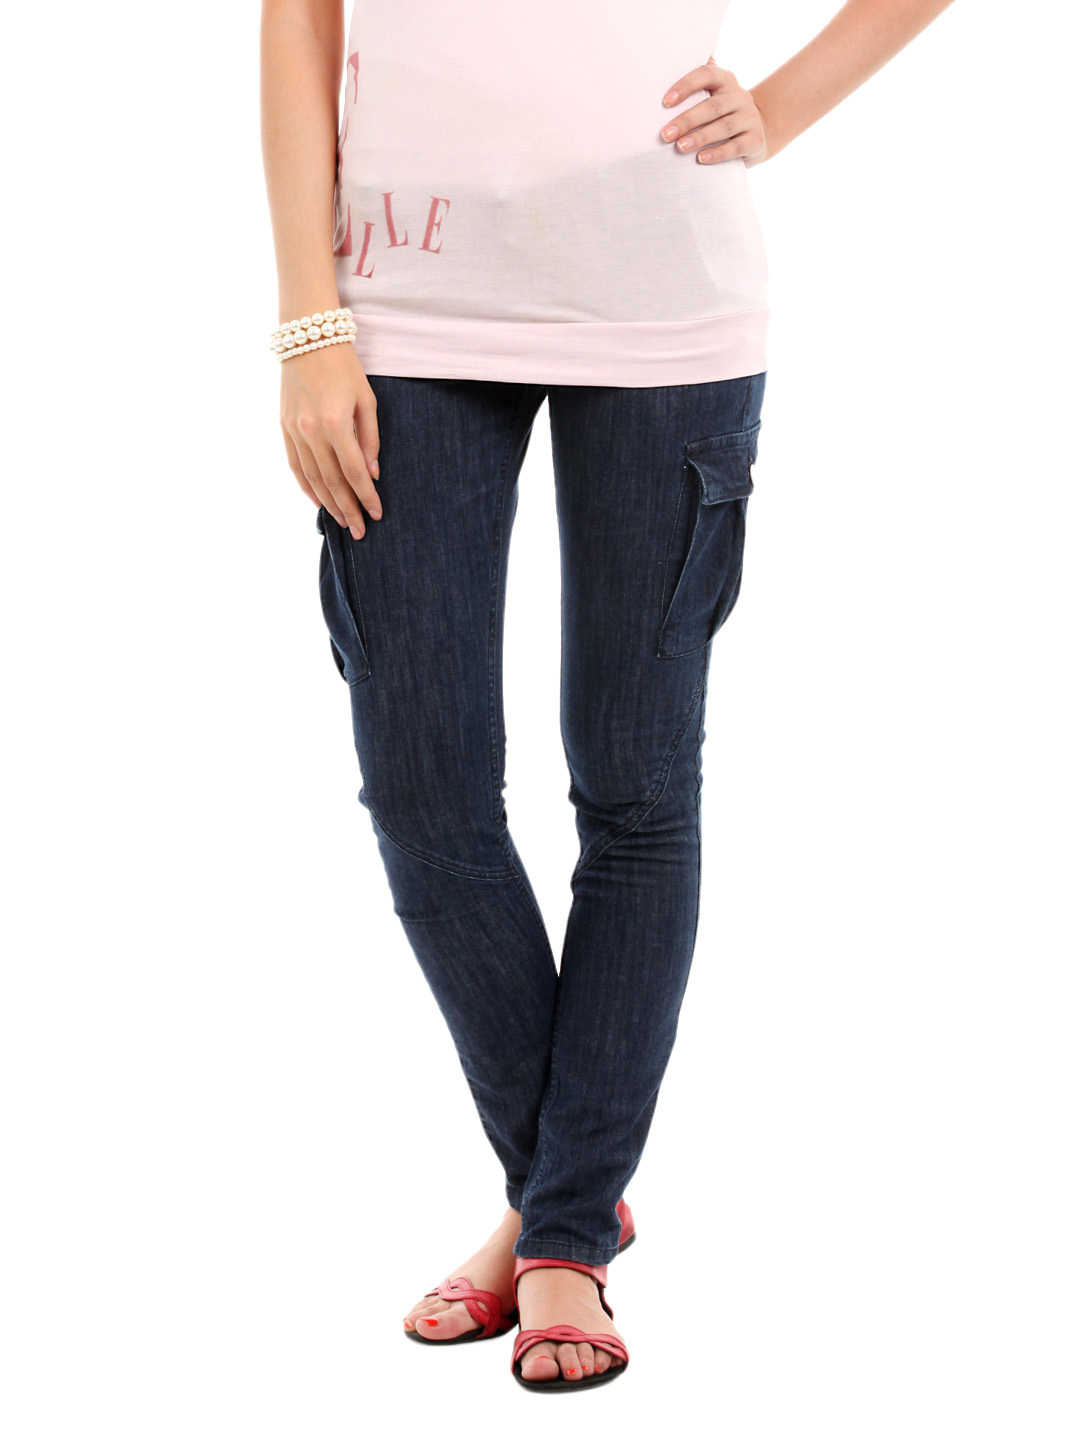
Elle Blue Jeans
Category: Apparel / Bottomwear / Jeans
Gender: Women
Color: Blue
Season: Summer 2012
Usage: Casual